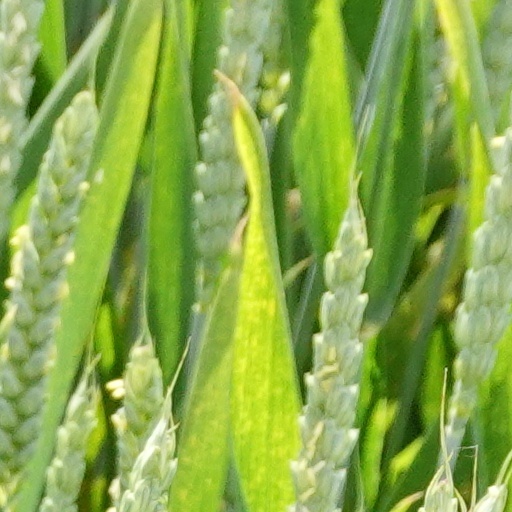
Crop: wheat